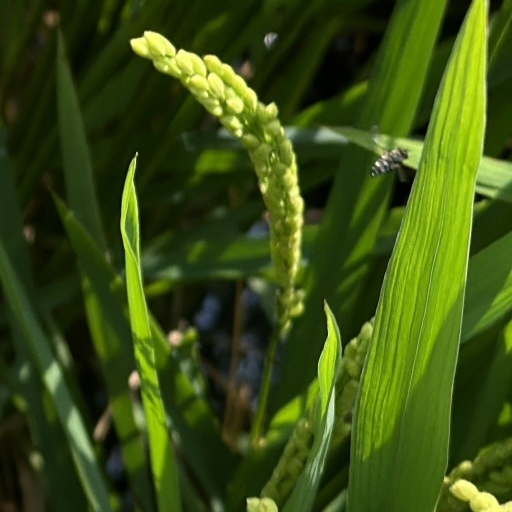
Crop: rice